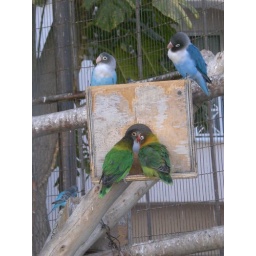
I thought it was cute how all these birds were crowding around the one in the box